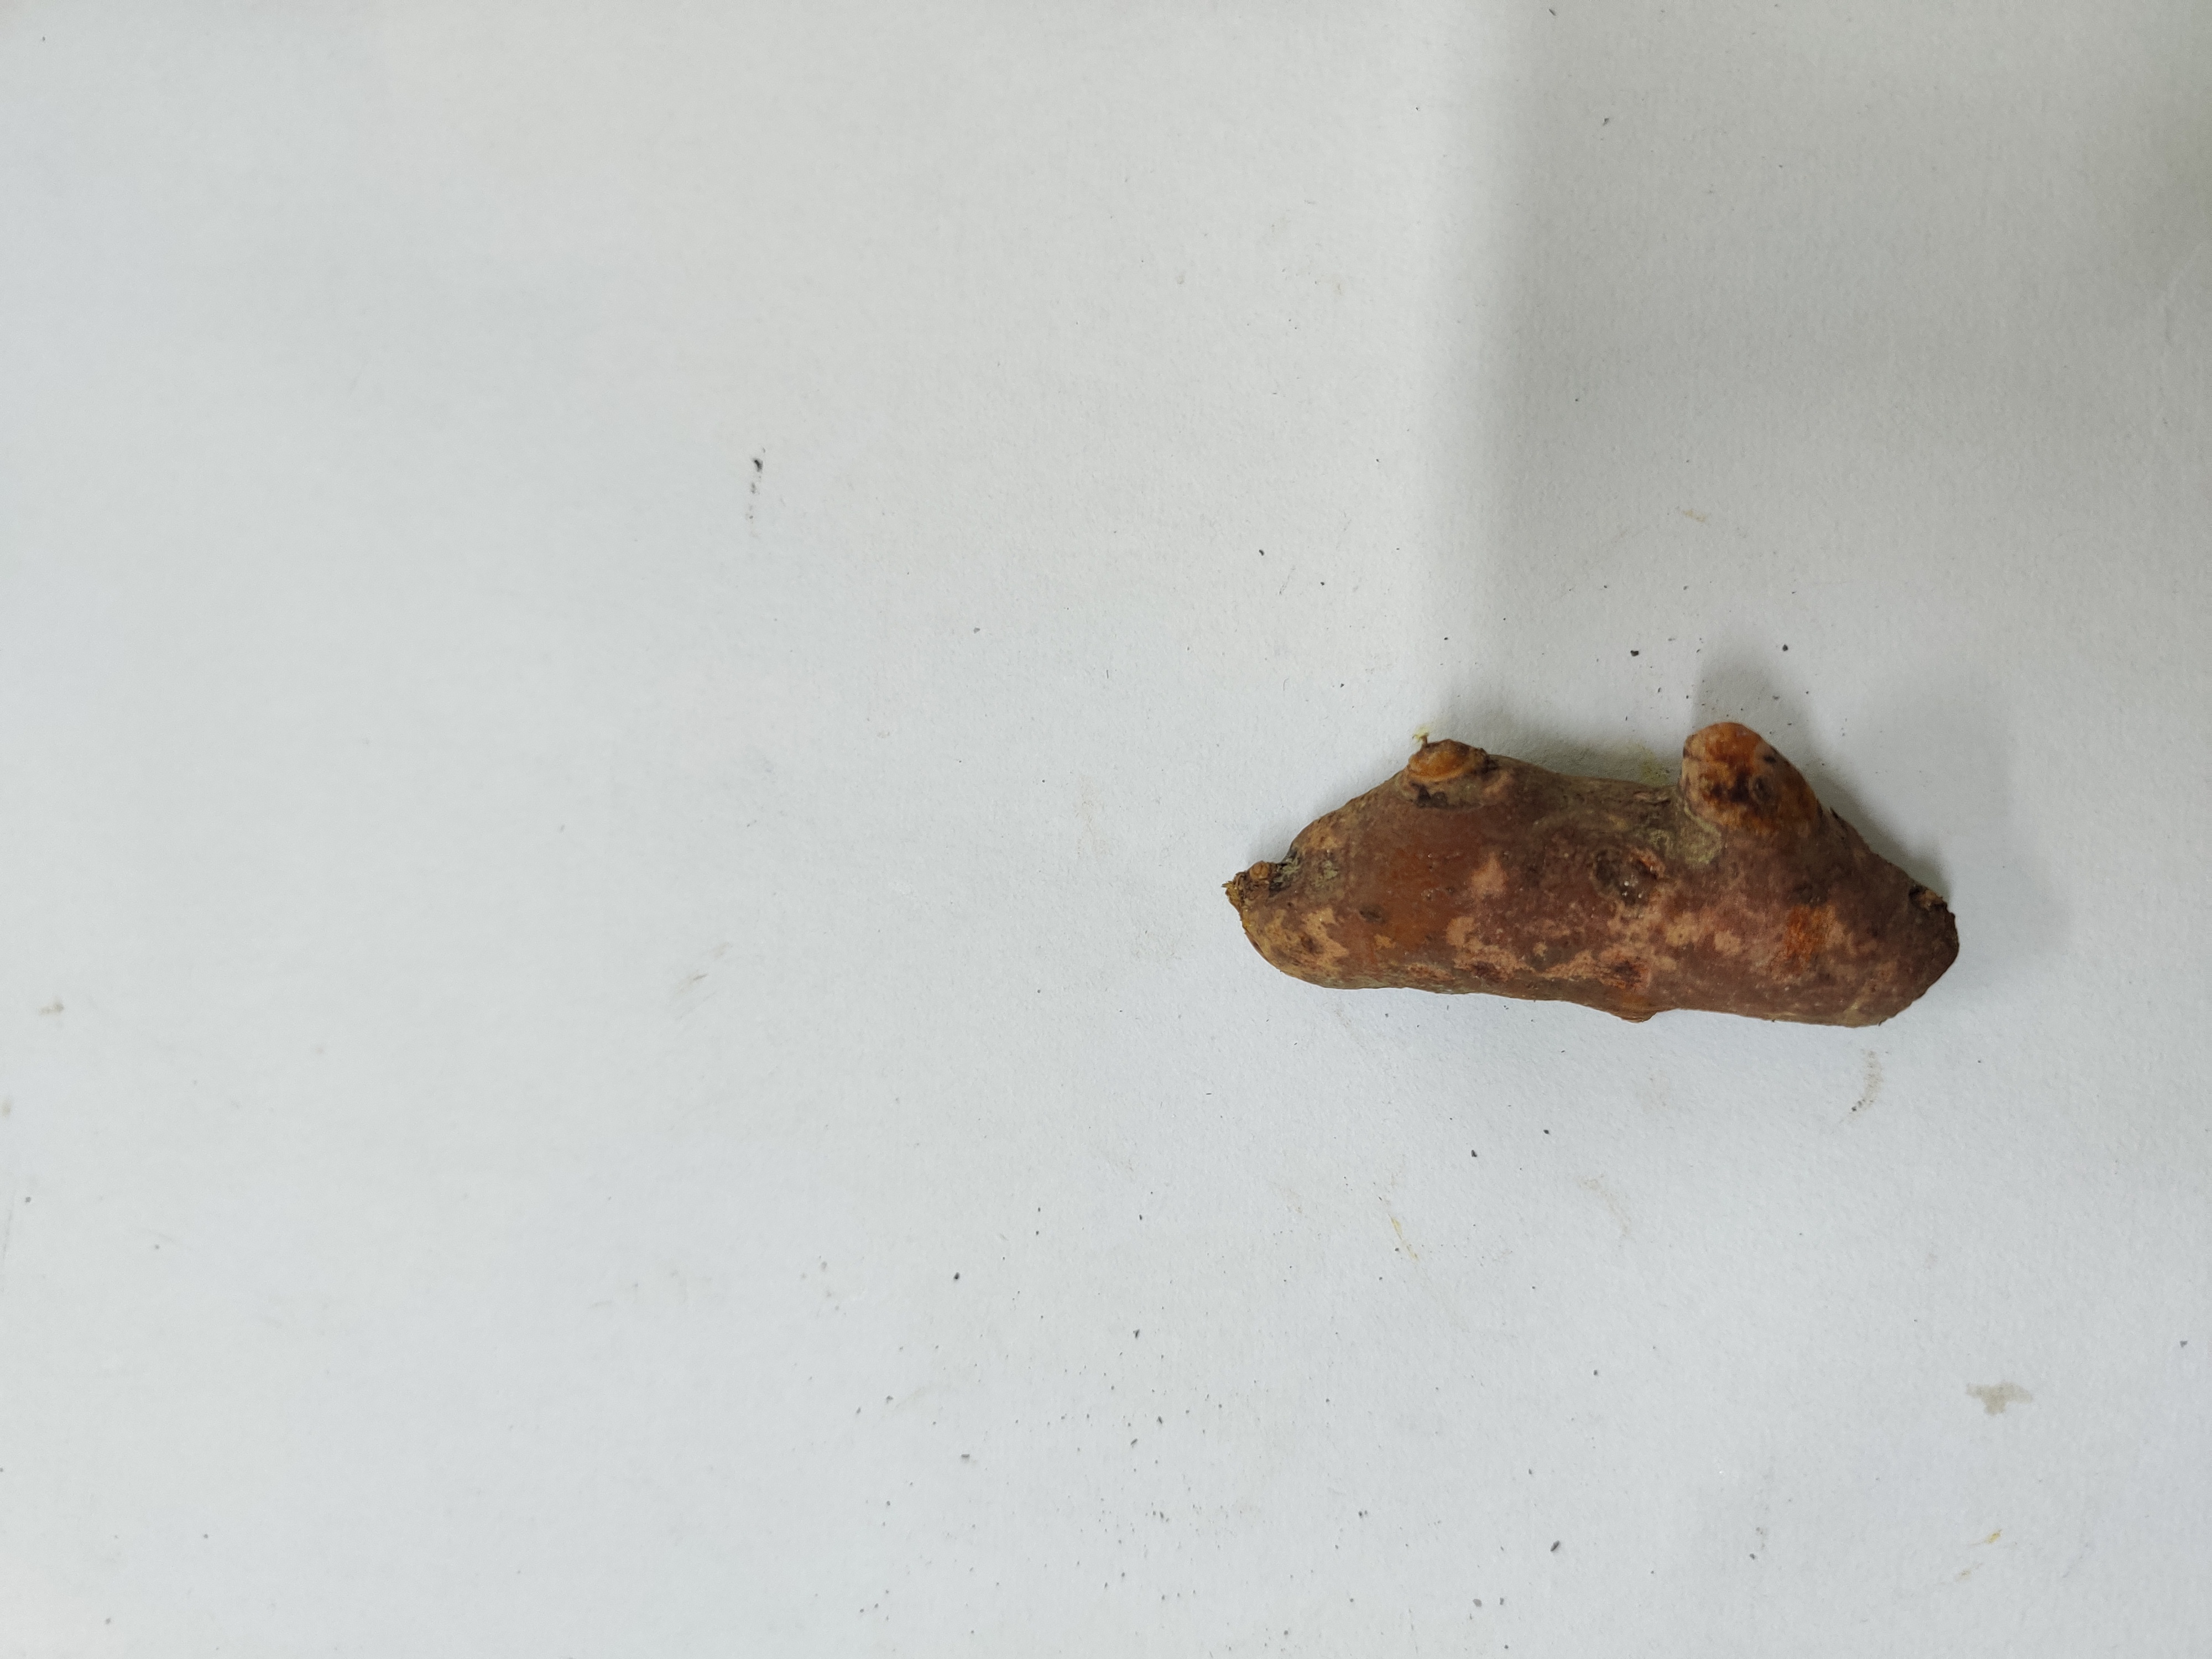
Crop: Turmeric
Condition: Damaged